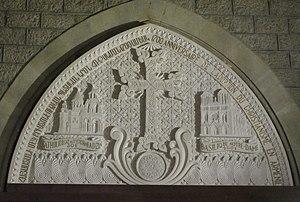
Bas-relief sculpté par Albert Mkhitarian sur le Tympan intérieur de la basilique Notre-Dame de Nice.
Albert Mkhitarian est un architecte, sculpteur et artiste-peintre arménien et français.